Ceará

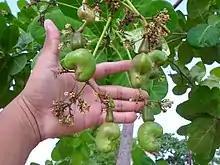
Cashew in Ceará

The production of cashew in Brazil is carried out almost exclusively in the Northeast. The area occupied by cashew trees in Brazil in 2017 was estimated at 505,500 ha; of this total, 99.5% is located in the Northeast. The main producers in this region are Ceará (61.6% of the national area), Rio Grande do Norte and Piauí. However, Brazil, which in 2011 was the fifth largest world producer of cashew nuts, in 2016, fell to 14th position, with 1.5% of the total volume of nuts produced in the world. Vietnam, Nigeria, India and Côte d'Ivoire were the world's largest cashew nut producers in 2016, with 70.6% of global production. In recent years, there has been increased competition with some African countries, where government programs have driven the expansion of culture and processing capacity. It is estimated that at 295 thousand tons per year the installed capacity for processing cashew nuts in the Northeast, however, the Region only managed to produce around a quarter of that quantity. Among the main world producers, Brazil has the lowest productivity. Several factors are pointed out as the cause of the low productivity and the fall in the Brazilian production of cashew nuts. One reason is that most orchards are in a phase of natural decline in production. In addition, the giant cashew trees, which are the majority in the Region, are exploited in an almost extractive manner, with low use of technology.